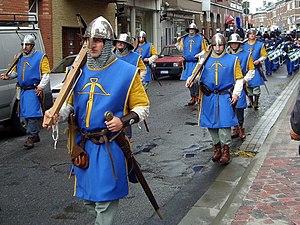
Les Arbalétriers, Anciens Arquebusiers et Francs Arquebusiers sont trois gildes de la ville de Visé en Belgique.
Cet article reprend l'inventaire officiel des Chefs-d’œuvre du Patrimoine oral et immatériel de la Fédération Wallonie-Bruxelles octroyé dans le cadre du décret du 11 juillet 2002 relatif aux biens culturels mobiliers et au patrimoine immatériel de la Communauté française de Belgique ou Fédération Wallonie-Bruxelles de Belgique.